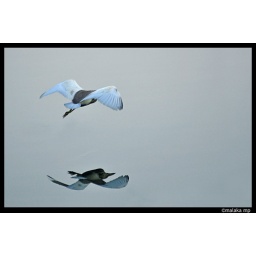
Bird flying over still waters of a lake which almost looks a mirror